Rutland (city), Vermont

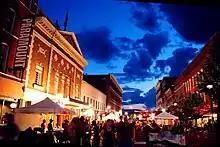
Ethnic Festival in 2008

This fueled enough growth and investment that in 1886 the center of town incorporated as Rutland village. Most of the town was split off as West Rutland and Proctor, which contained the bulk of the marble quarries. Rutland City was incorporated as Vermont's third city on November 18, 1892. The new city's first mayor was John A. Mead.